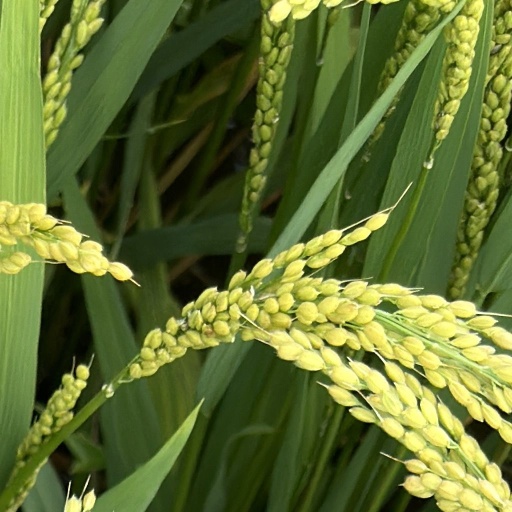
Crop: rice